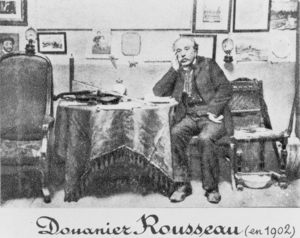
Douanier Rousseau (en 1902). Henri Rousseau, en position assise, devant une table, de front. Photographie prise à l'époque où Rousseau habitait rue Gassendi, XIVe arrondissement, Paris.
La rue Gassendi est une voie située dans les quartiers du Montparnasse, du Petit-Montrouge, et de Plaisance du 14ᵉ arrondissement de Paris, en France.
Dornac, ou Paul Marsan, ou Pol Marsan, pseudonymes de Paul François Arnold Cardon, né à Paris le 6 janvier 1858 et mort dans la même ville le 10 janvier 1941, est un photographe français.